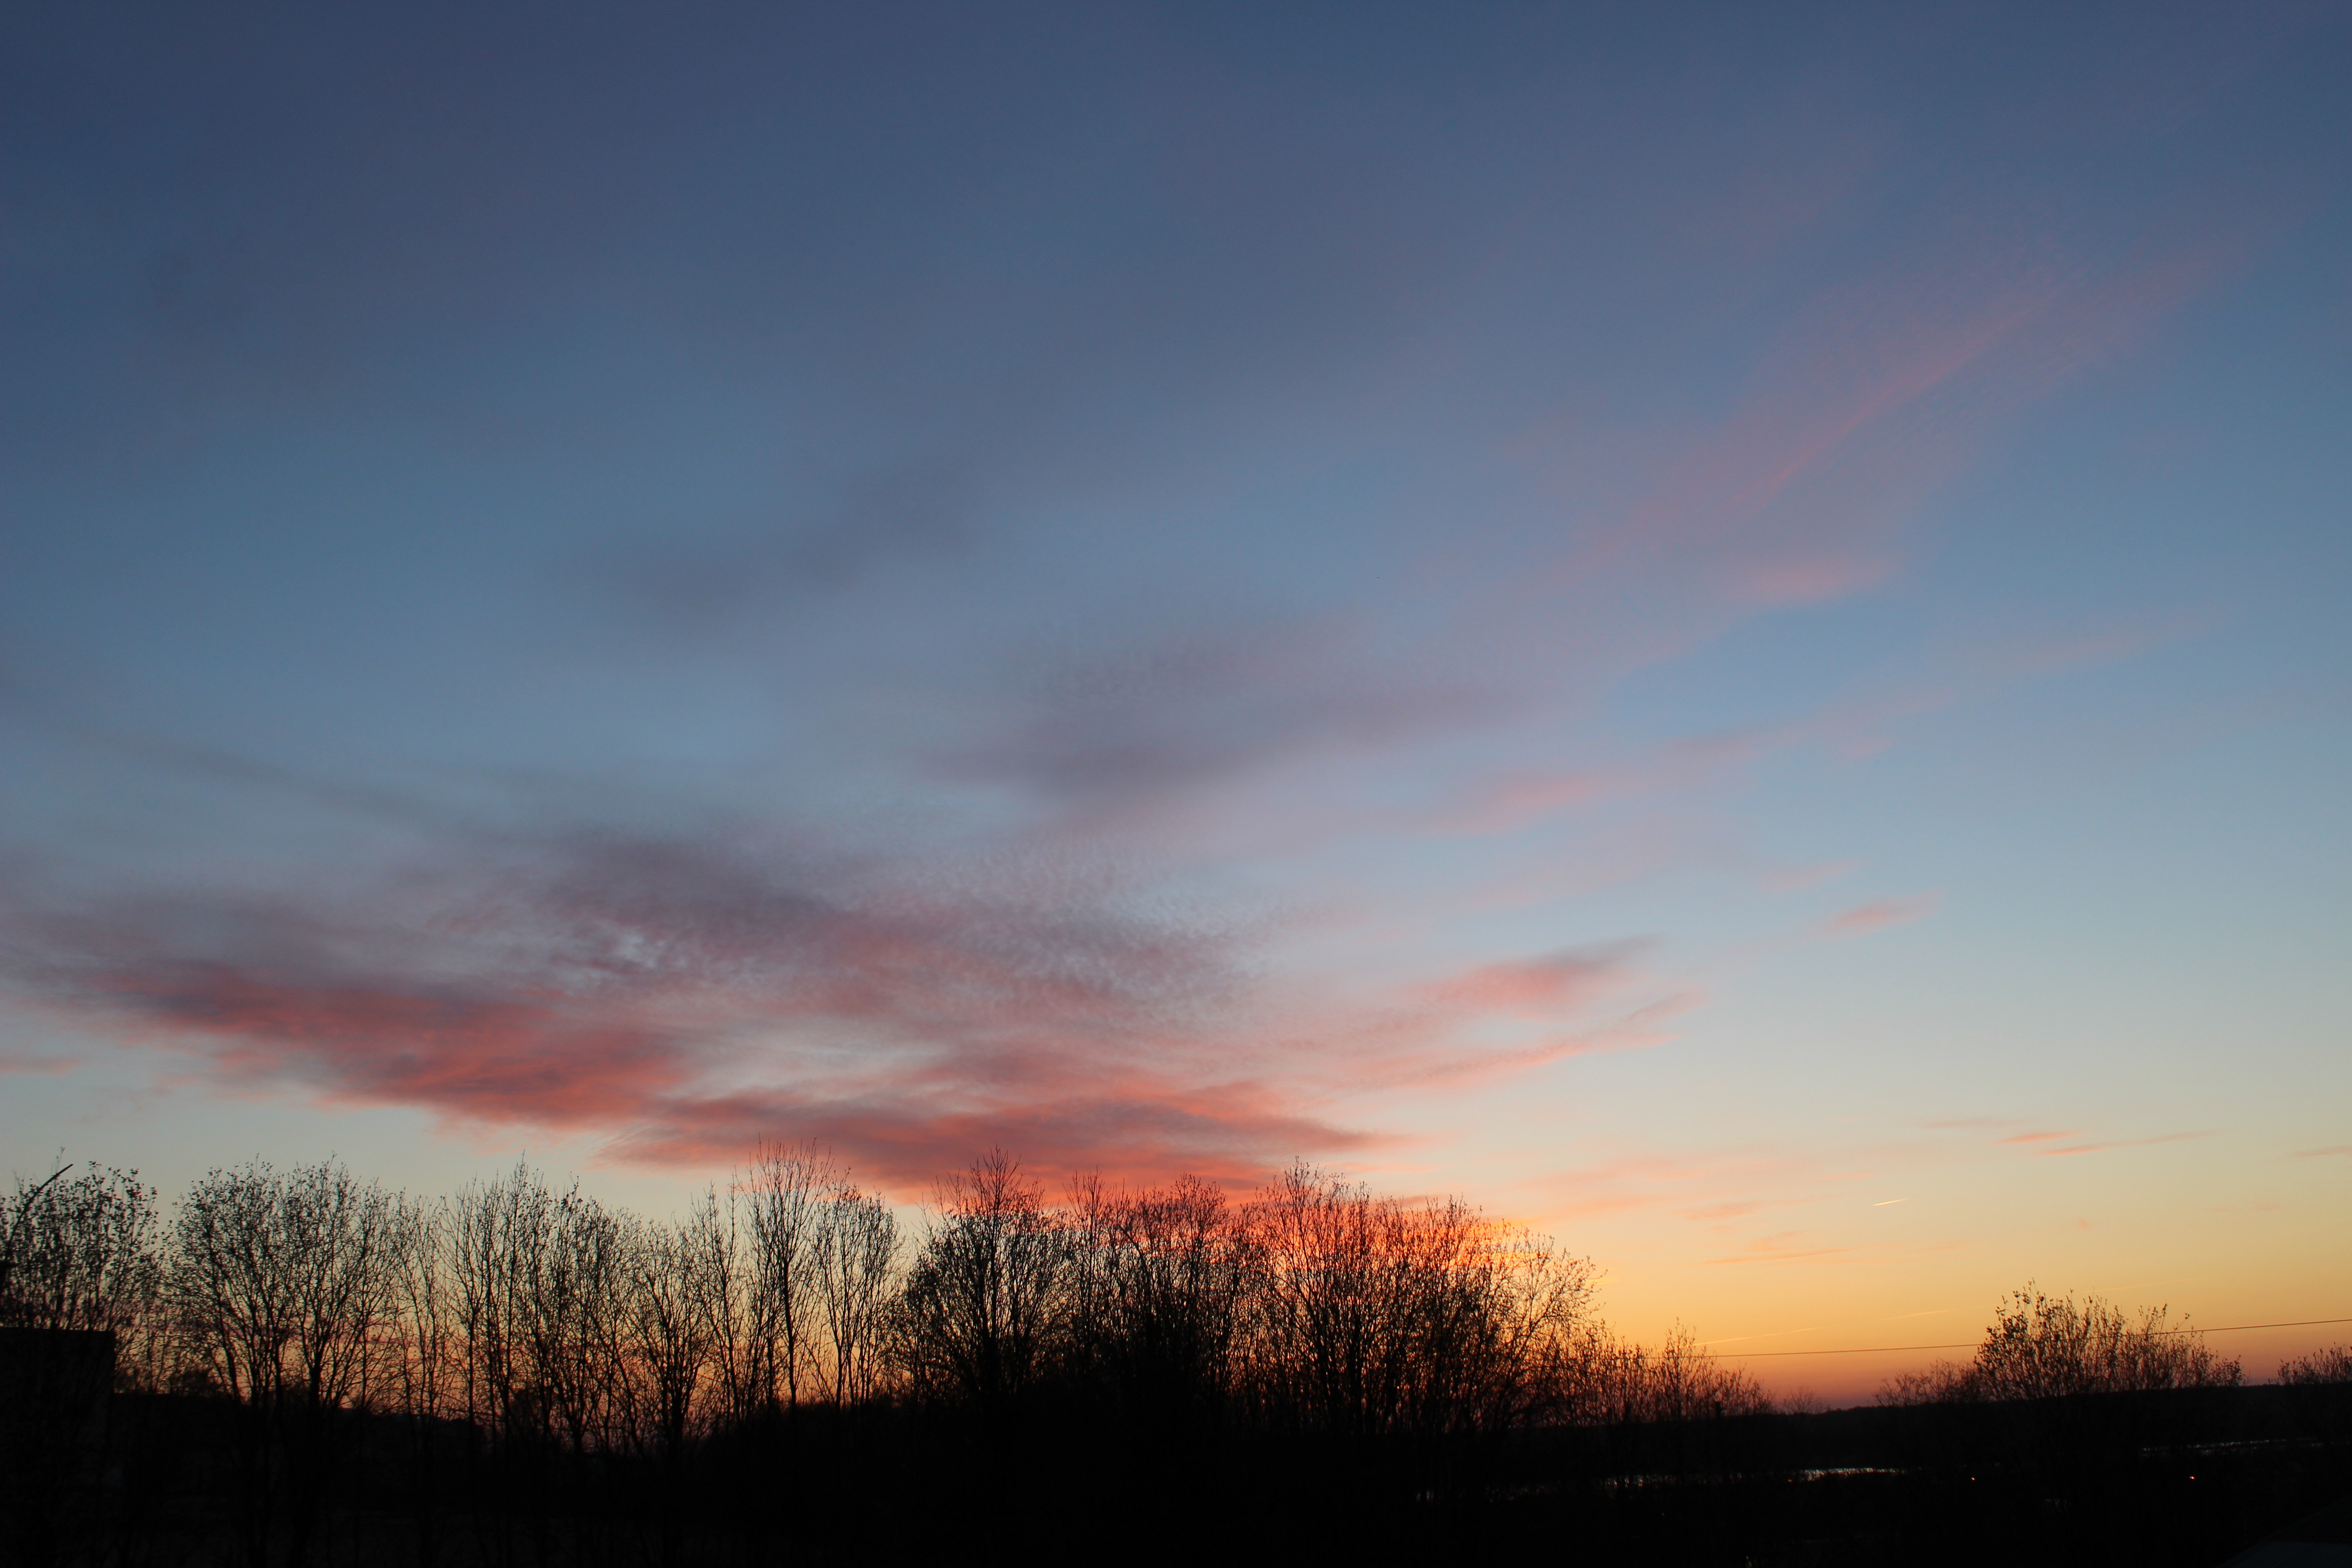
nature, sunset, dawn, sky, blue, red, pink, trees, crowns, branches, cloud, afterglow, red sky at morning, horizon, sunrise, atmosphere, evening, atmospheric phenomenon, dusk, morning, daytime, natural landscape, tree, sunlight, rural area, meteorological phenomenon, landscape, winter, celestial event, cumulus, night, plant, plain